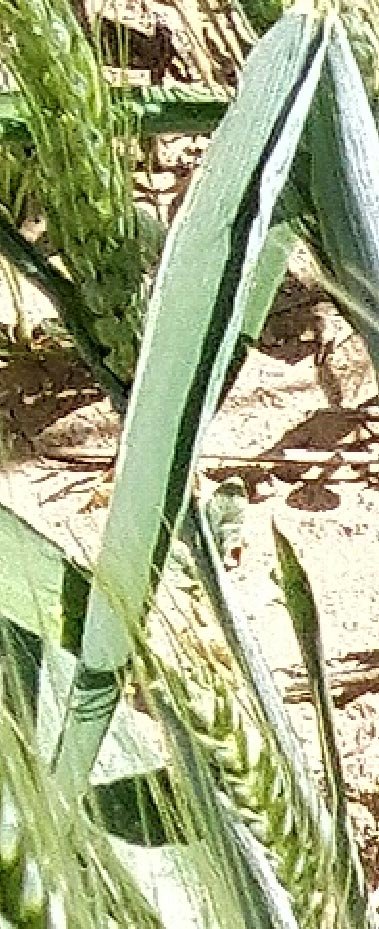
Label: Wheat___Healthy